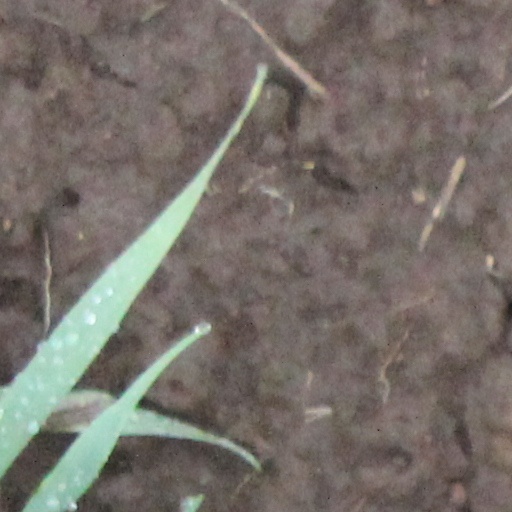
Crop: wheat